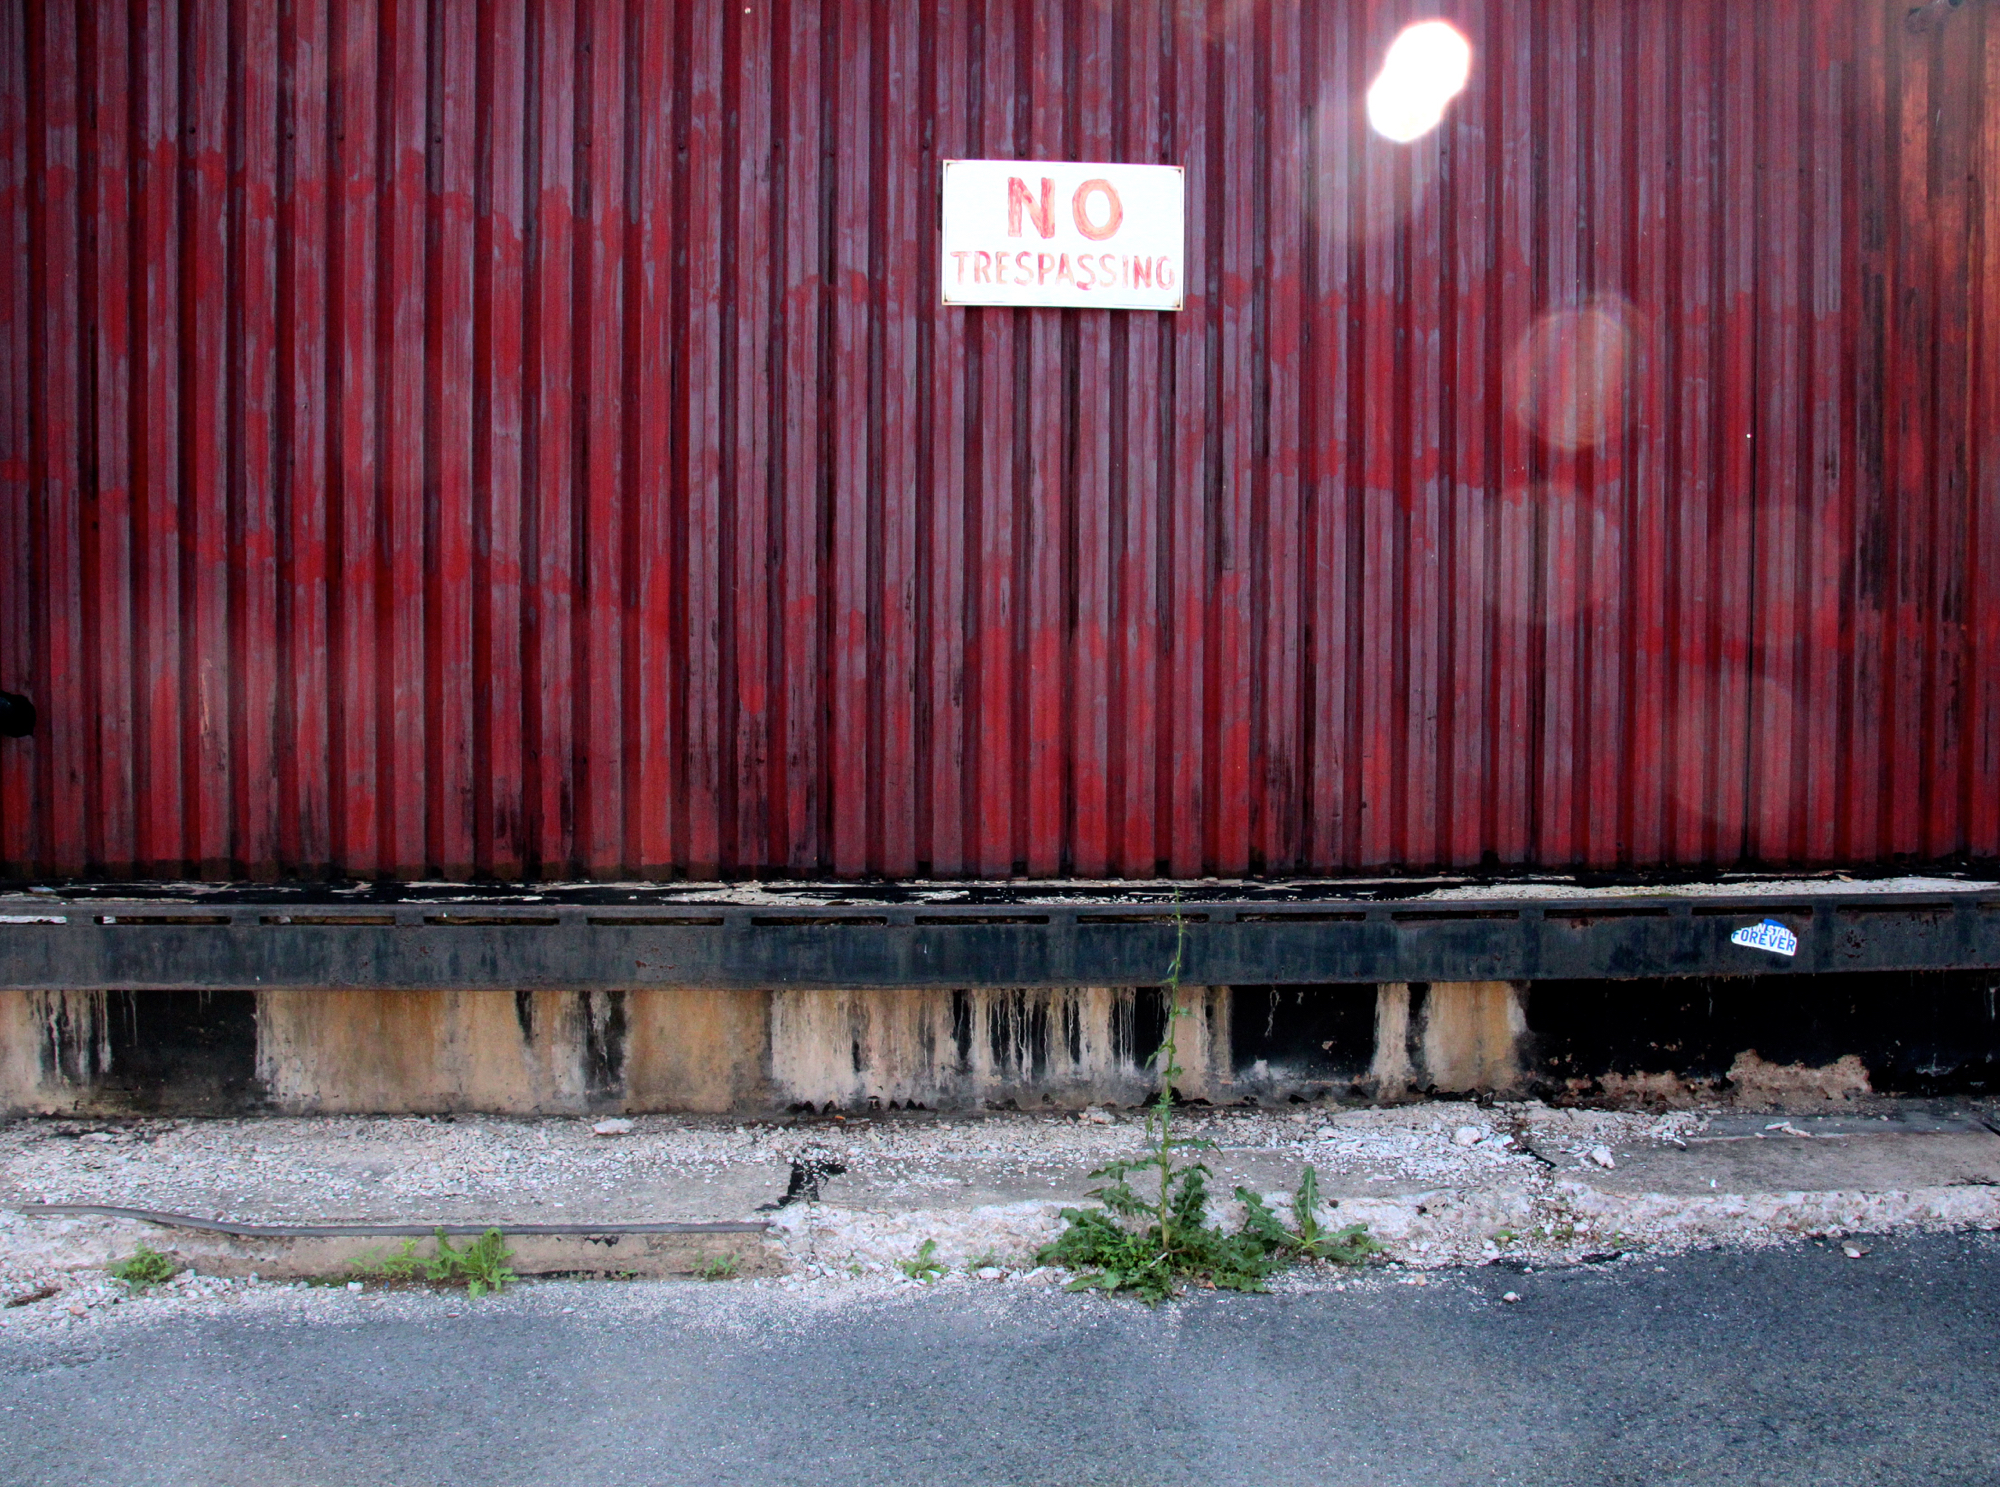
train, transport, vehicle, rolling stock, railroad car